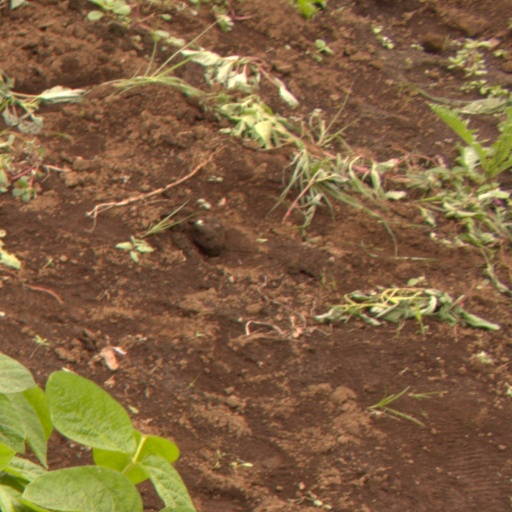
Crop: soybean